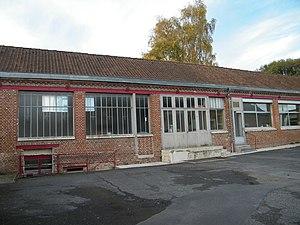
Ailly-le-Haut-Clocher, Somme, ancienne boutonnerie Sabras, ancien siège de la communauté de communes du Haut-Clocher,
La communauté de communes du Haut Clocher est une ancienne communauté de communes française, qui était située dans le département de la Somme, en région Hauts-de-France.